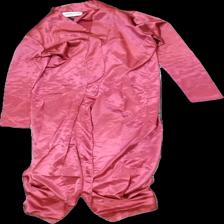
View: front
Type: Cardigan
Category: Ladies
Brand: Not in the list
Brand text on label: Fashion fair LTD
Colors: Pink
Material: 100% Polyester
Cut: Long
Price range: 50-100
Recommended usage: Reuse
Description: Pink satin cardigan